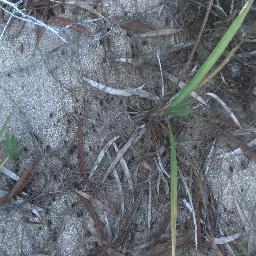
Label: negative